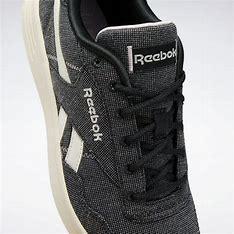
Brand: Reebok
Model: Royal Techque T